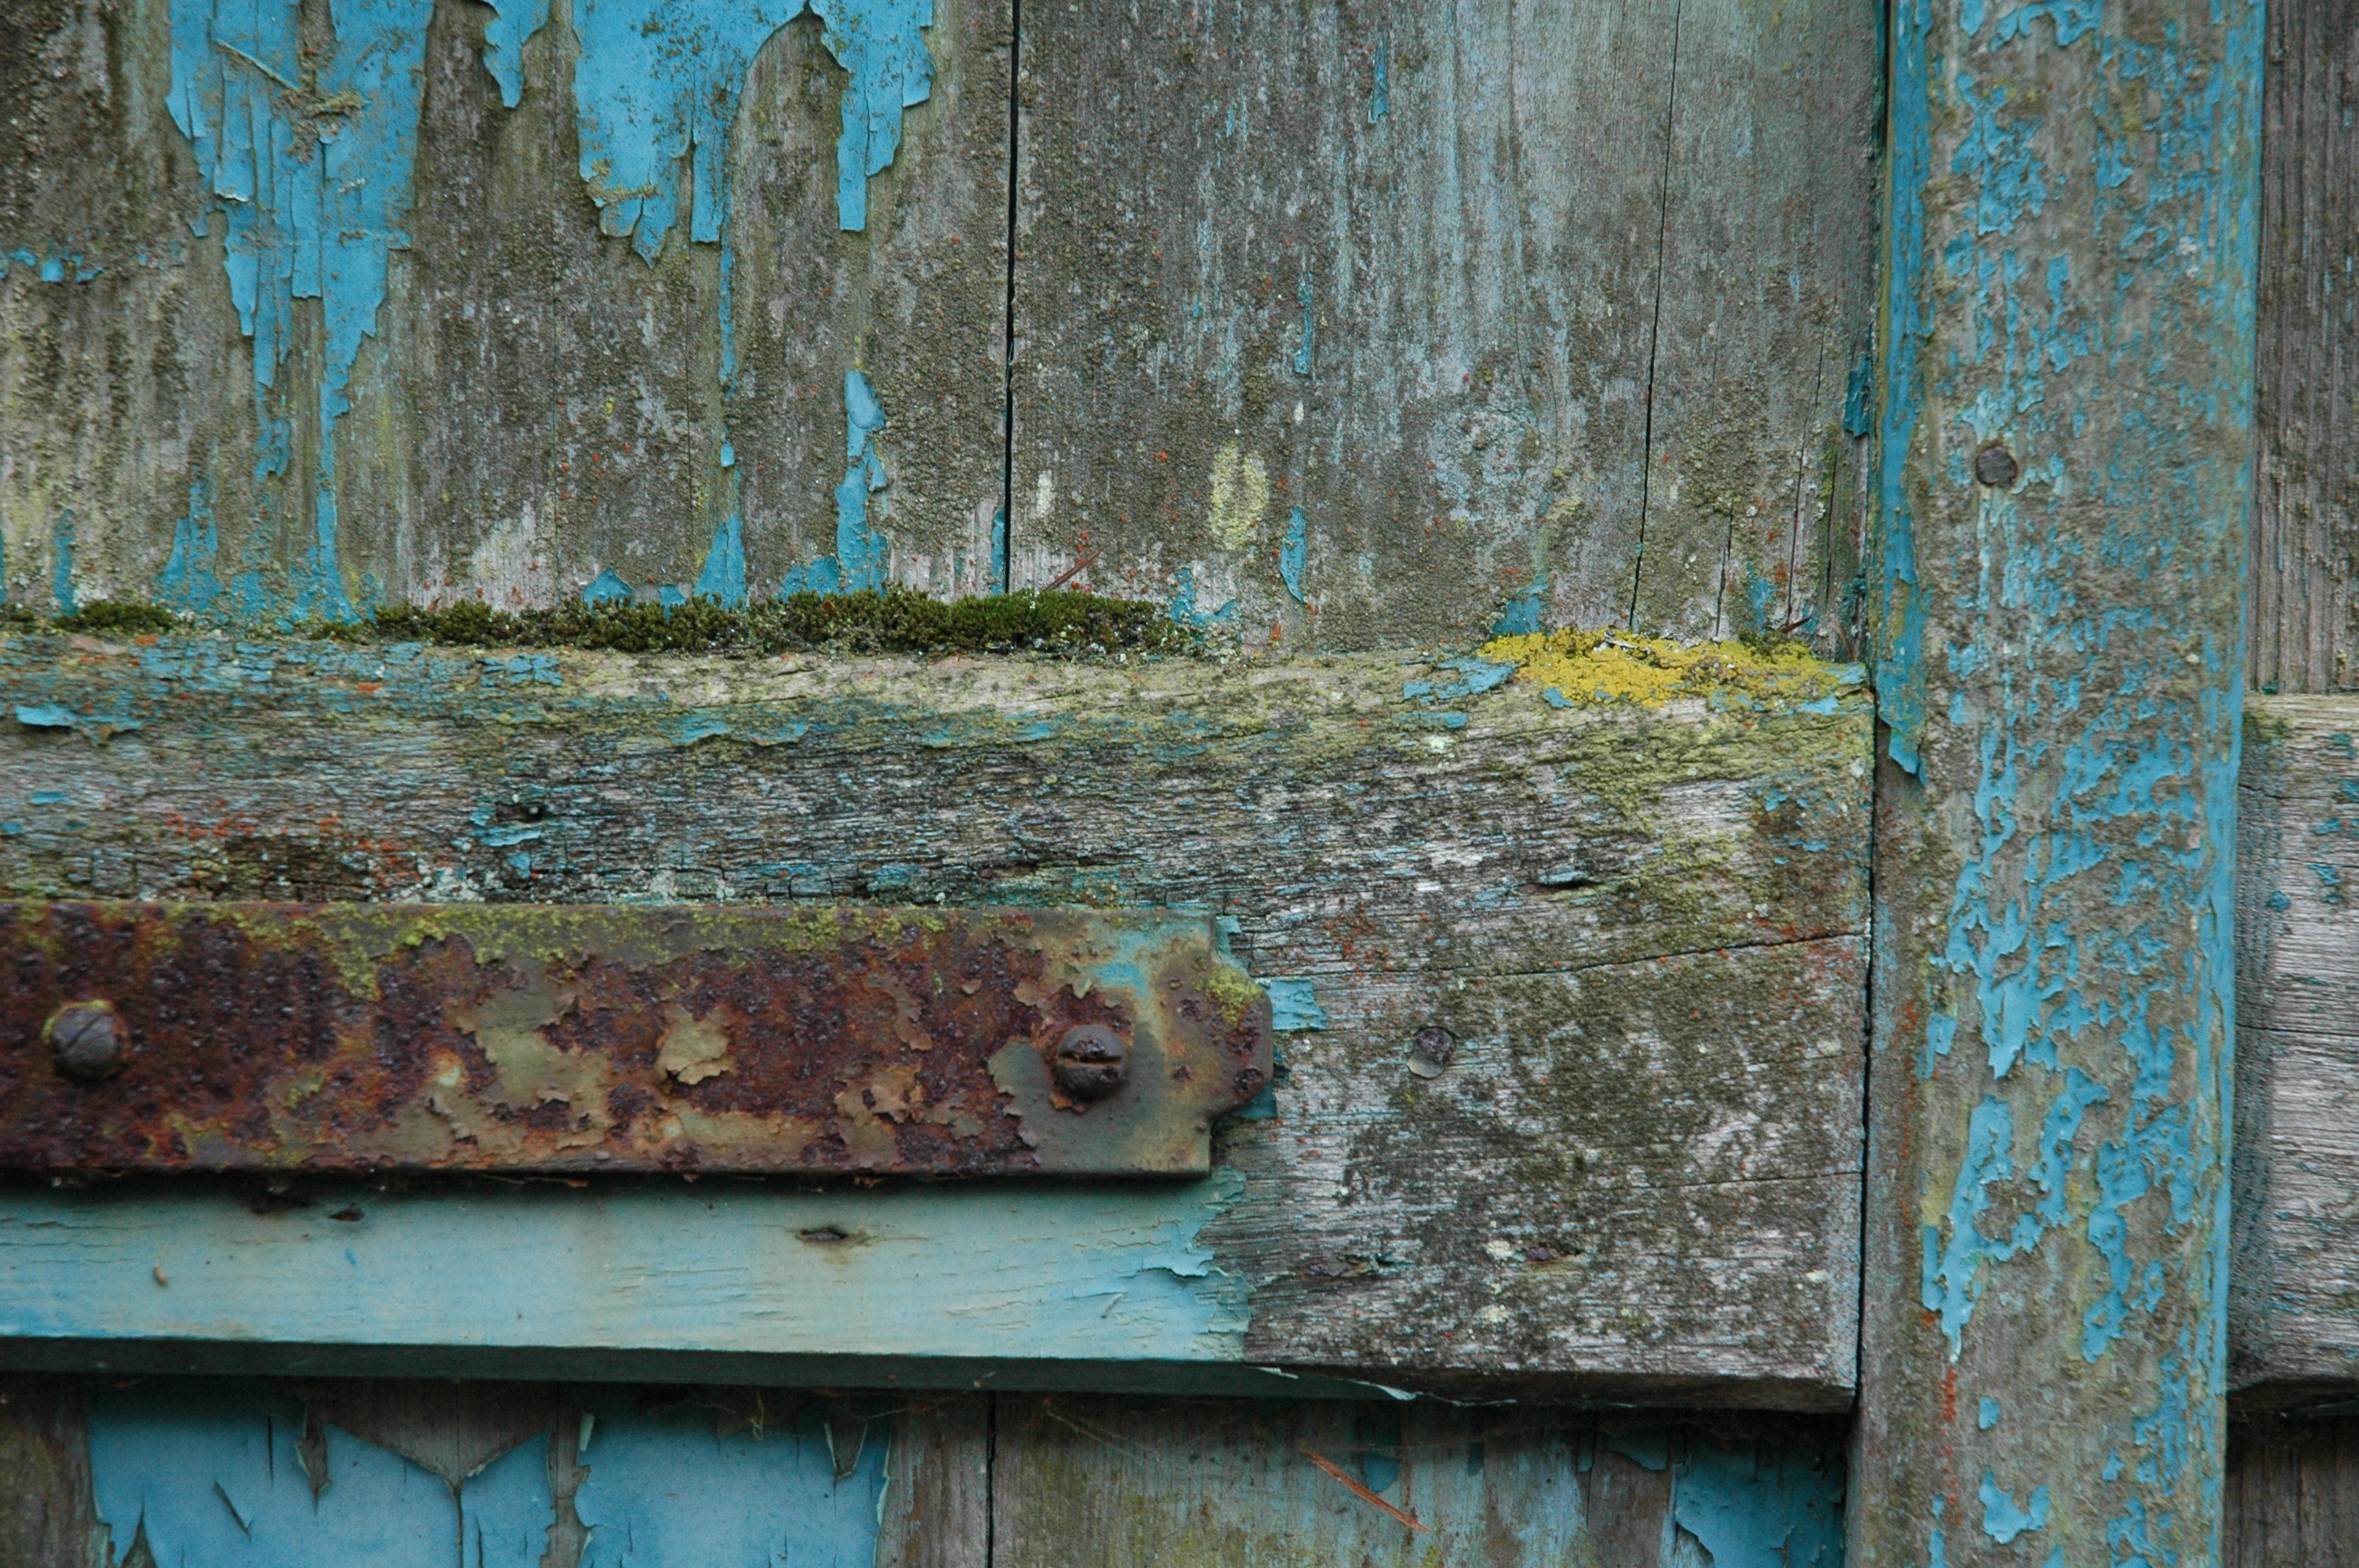
tree, rock, wood, texture, window, old, wall, rust, green, color, blue, door, material, painting, rusty, doors, house entrance, old door, haunting, break up